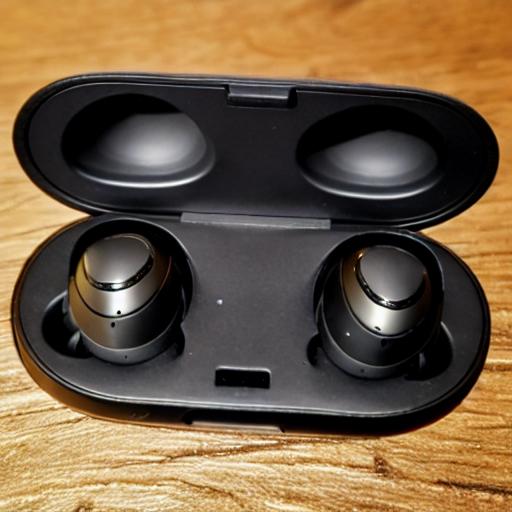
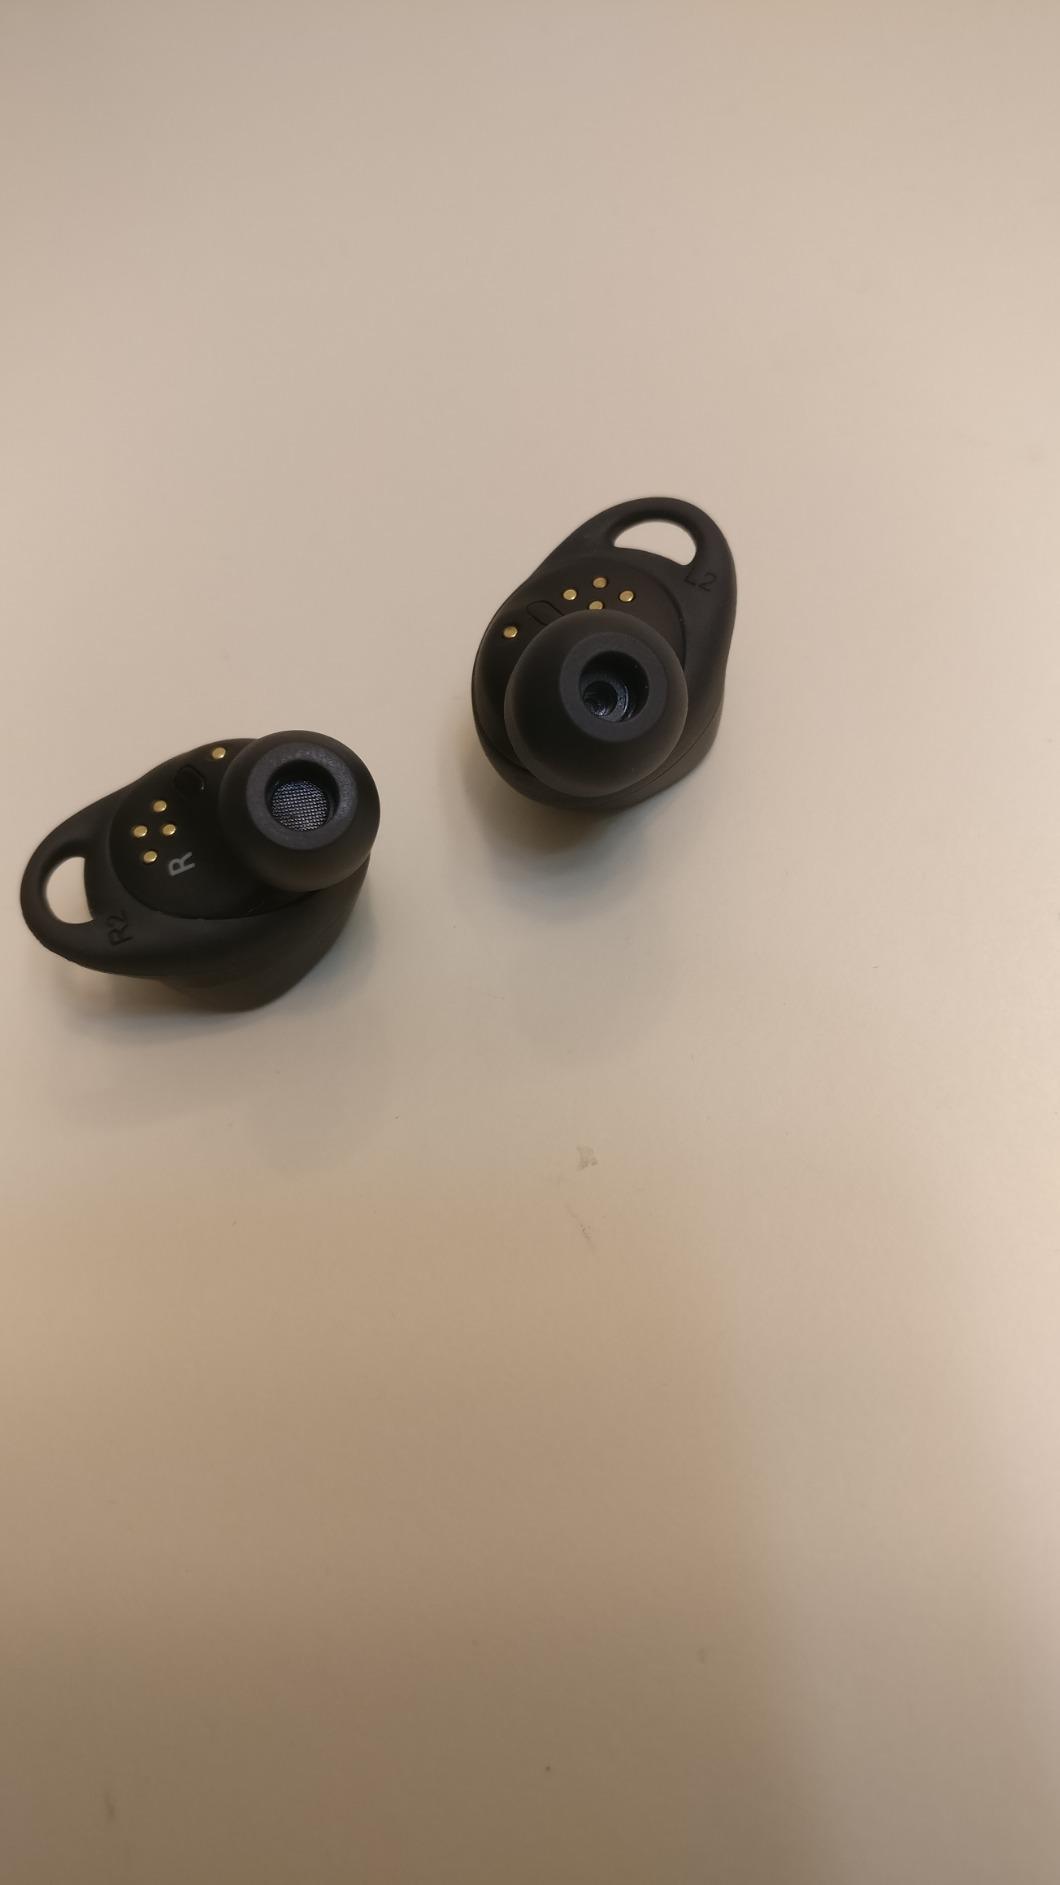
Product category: earbuds
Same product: no